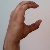
The image shows a hand gesture representing the letter 'C' in Indian Sign Language.